Yale University Library

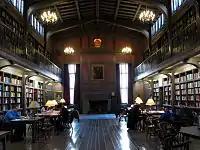
Harvey Cushing/John Hay Whitney Medical Library

The Harvey Cushing/John Hay Whitney Medical Library, Yale's medical library, houses a collection of historical medical works. The Center for Science and Social Science Information, situated in Kline Biology Tower on Science Hill, contains science and social science works consolidated from the former Kline Science Library facilities. The Haas Arts Library in Rudolph Hall houses art and architectural materials. The Yale Film Archive is a film archive with a collection of 35mm and 16mm film prints and original elements, as well as films on Blu-ray, DVD, and VHS.